2011 Kütahya earthquake

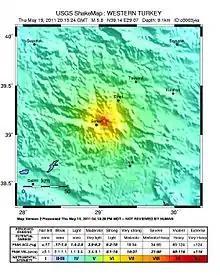
USGS ShakeMap for the event

Owing to the shallow depth, powerful shaking was reported in many areas around the epicenter. Maximum ground motion in Simav was estimated at VII ("Very strong") on the Mercalli scale; Intensity VI ("Strong") was also reported in the two proximate small districts of Pazarlar and Şaphane. Most of Kütahya Province, as well as some parts of adjacent provinces, reported lighter shaking (MM IV–V), with weak tremors felt as far away as Istanbul several hundred kilometers from the epicenter.